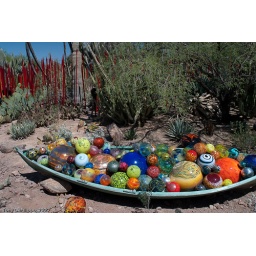
Chihuly glass at the DBG in Phoenix.  Don't miss the red glass in the top right too!